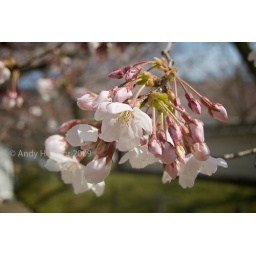
Sakura closeup in Daigo-ji, Kyoto in front of blue sky and Japanese style wall